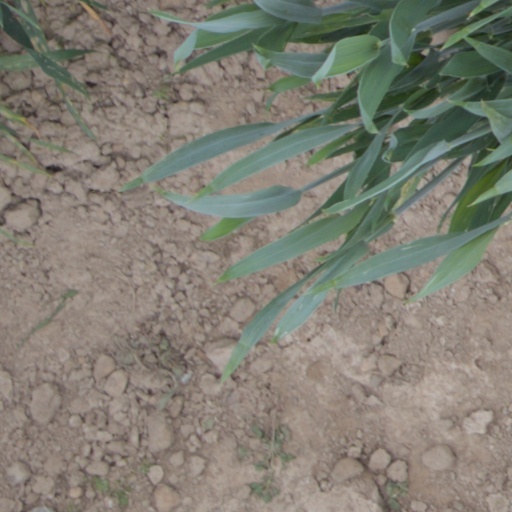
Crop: wheat